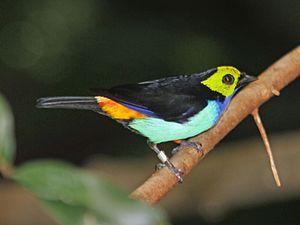
Le Calliste septicolore, également appelé Tangara de paradis ou Tangara septicolore, est une espèce d'oiseaux de la famille des Thraupidae.